Nickel Plate Road 765

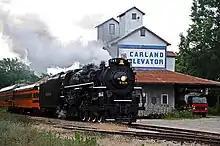
No. 765 passing through Carland, Michigan, in 2009

The popularity of restoring and operating steam locomotives on the general railroad system as marketing tools increased with Class 1 and regional railroads in the decades after steam was retired. Throughout May 1980, No. 765 visited the Toledo, Peoria and Western Railway (TP&W) in Peoria, Illinois, where it hauled a series of excursion trains and assisted some freight trains, as per approval of then-TP&W president Robert McMillan.